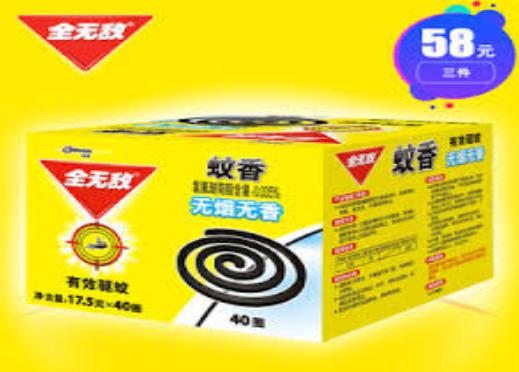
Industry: Necessities